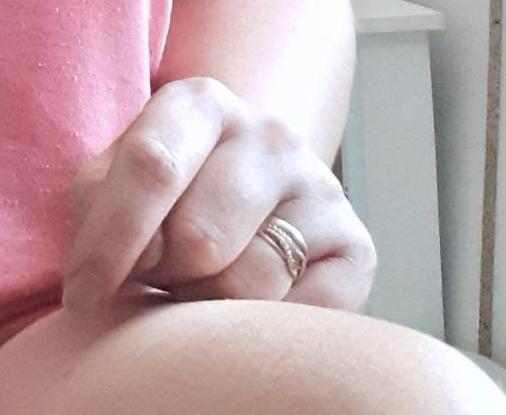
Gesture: no_gesture